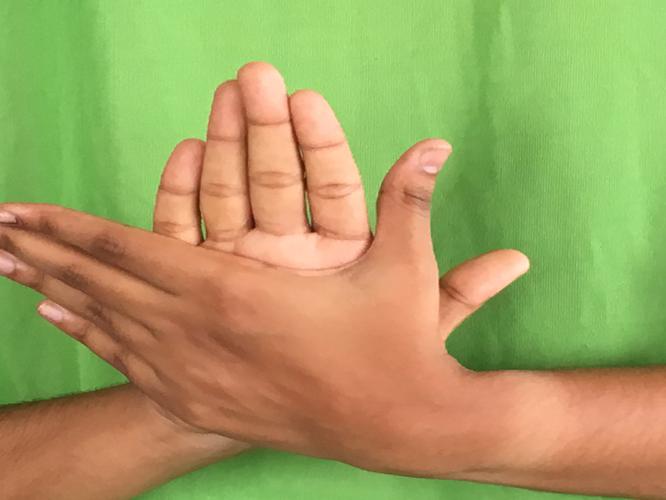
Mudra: Chakra
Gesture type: double_hand